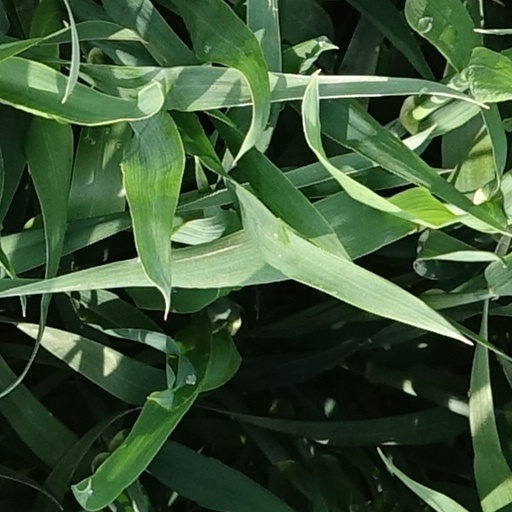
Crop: wheat